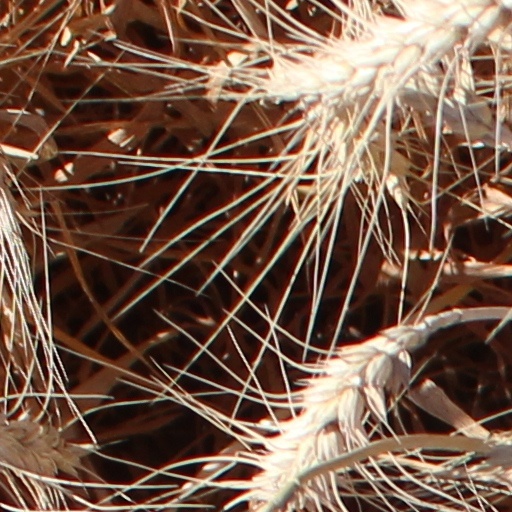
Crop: wheat